History of slavery in the Netherlands

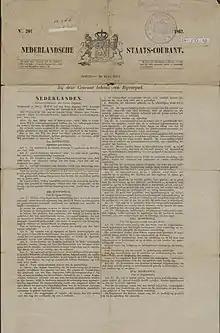
Netherlands State Gazette (No. 201. Tuesday, 26 August 1862) Laws for the abolition of Slavery

Meanwhile, the United Kingdom had banned the slave trade. When William I returned from exile, he placated the British by not allowing a continuation of the Dutch slave trade. This made them willing to give back the Dutch colonies that had come under British control during the wars, although the British retained the Cape Colony. Finally, the Dutch slave trade was abolished in June 1814 by Royal Decree from William I. In May 1818, the United Kingdom and the Netherlands concluded an Anglo-Dutch Slave Trade Treaty, which, among other things, provided for the establishment of two Joint Courts of Justice to convict slavers who tried to evade the ban. However, the legal slave trade within the Caribbean continued as usual. The United Kingdom abolished slavery in 1833, resulting in Dutch slaves fleeing from Sint Eustatius to the nearby British colony of Saint Kitts.